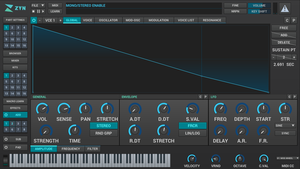
ZynAddSubFX est un synthétiseur logiciel pour Linux et Windows sous licence GPL, doté d'une interface relativement simple, capable de fabriquer un nombre sans fin d'instruments, de la simulation d'appareils existants à des conceptions nouvelles.